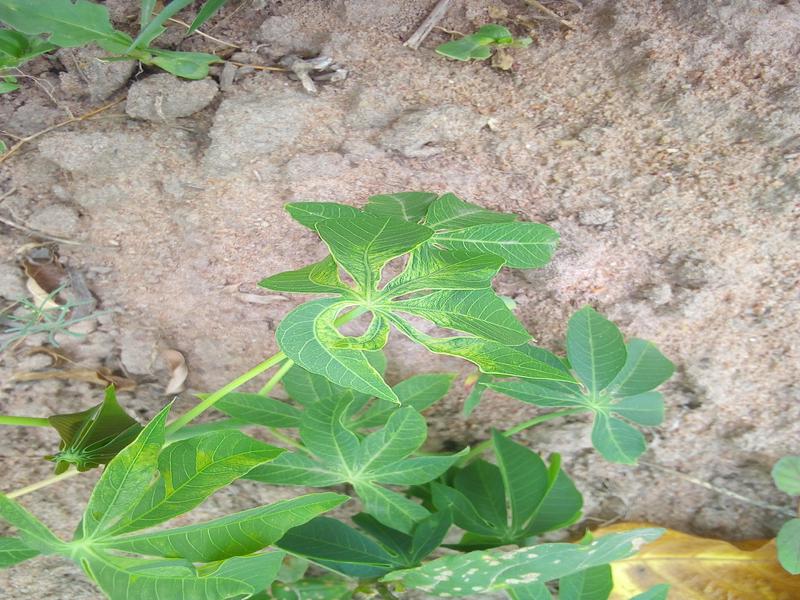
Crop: cassava
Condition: mosaic_disease